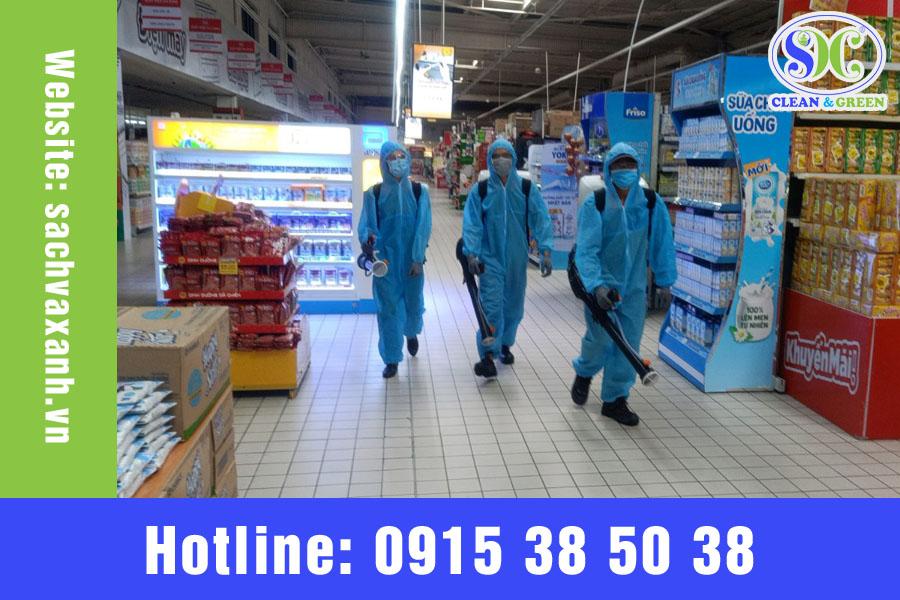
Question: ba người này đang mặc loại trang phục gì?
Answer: họ đang mặc đồ bảo hộ